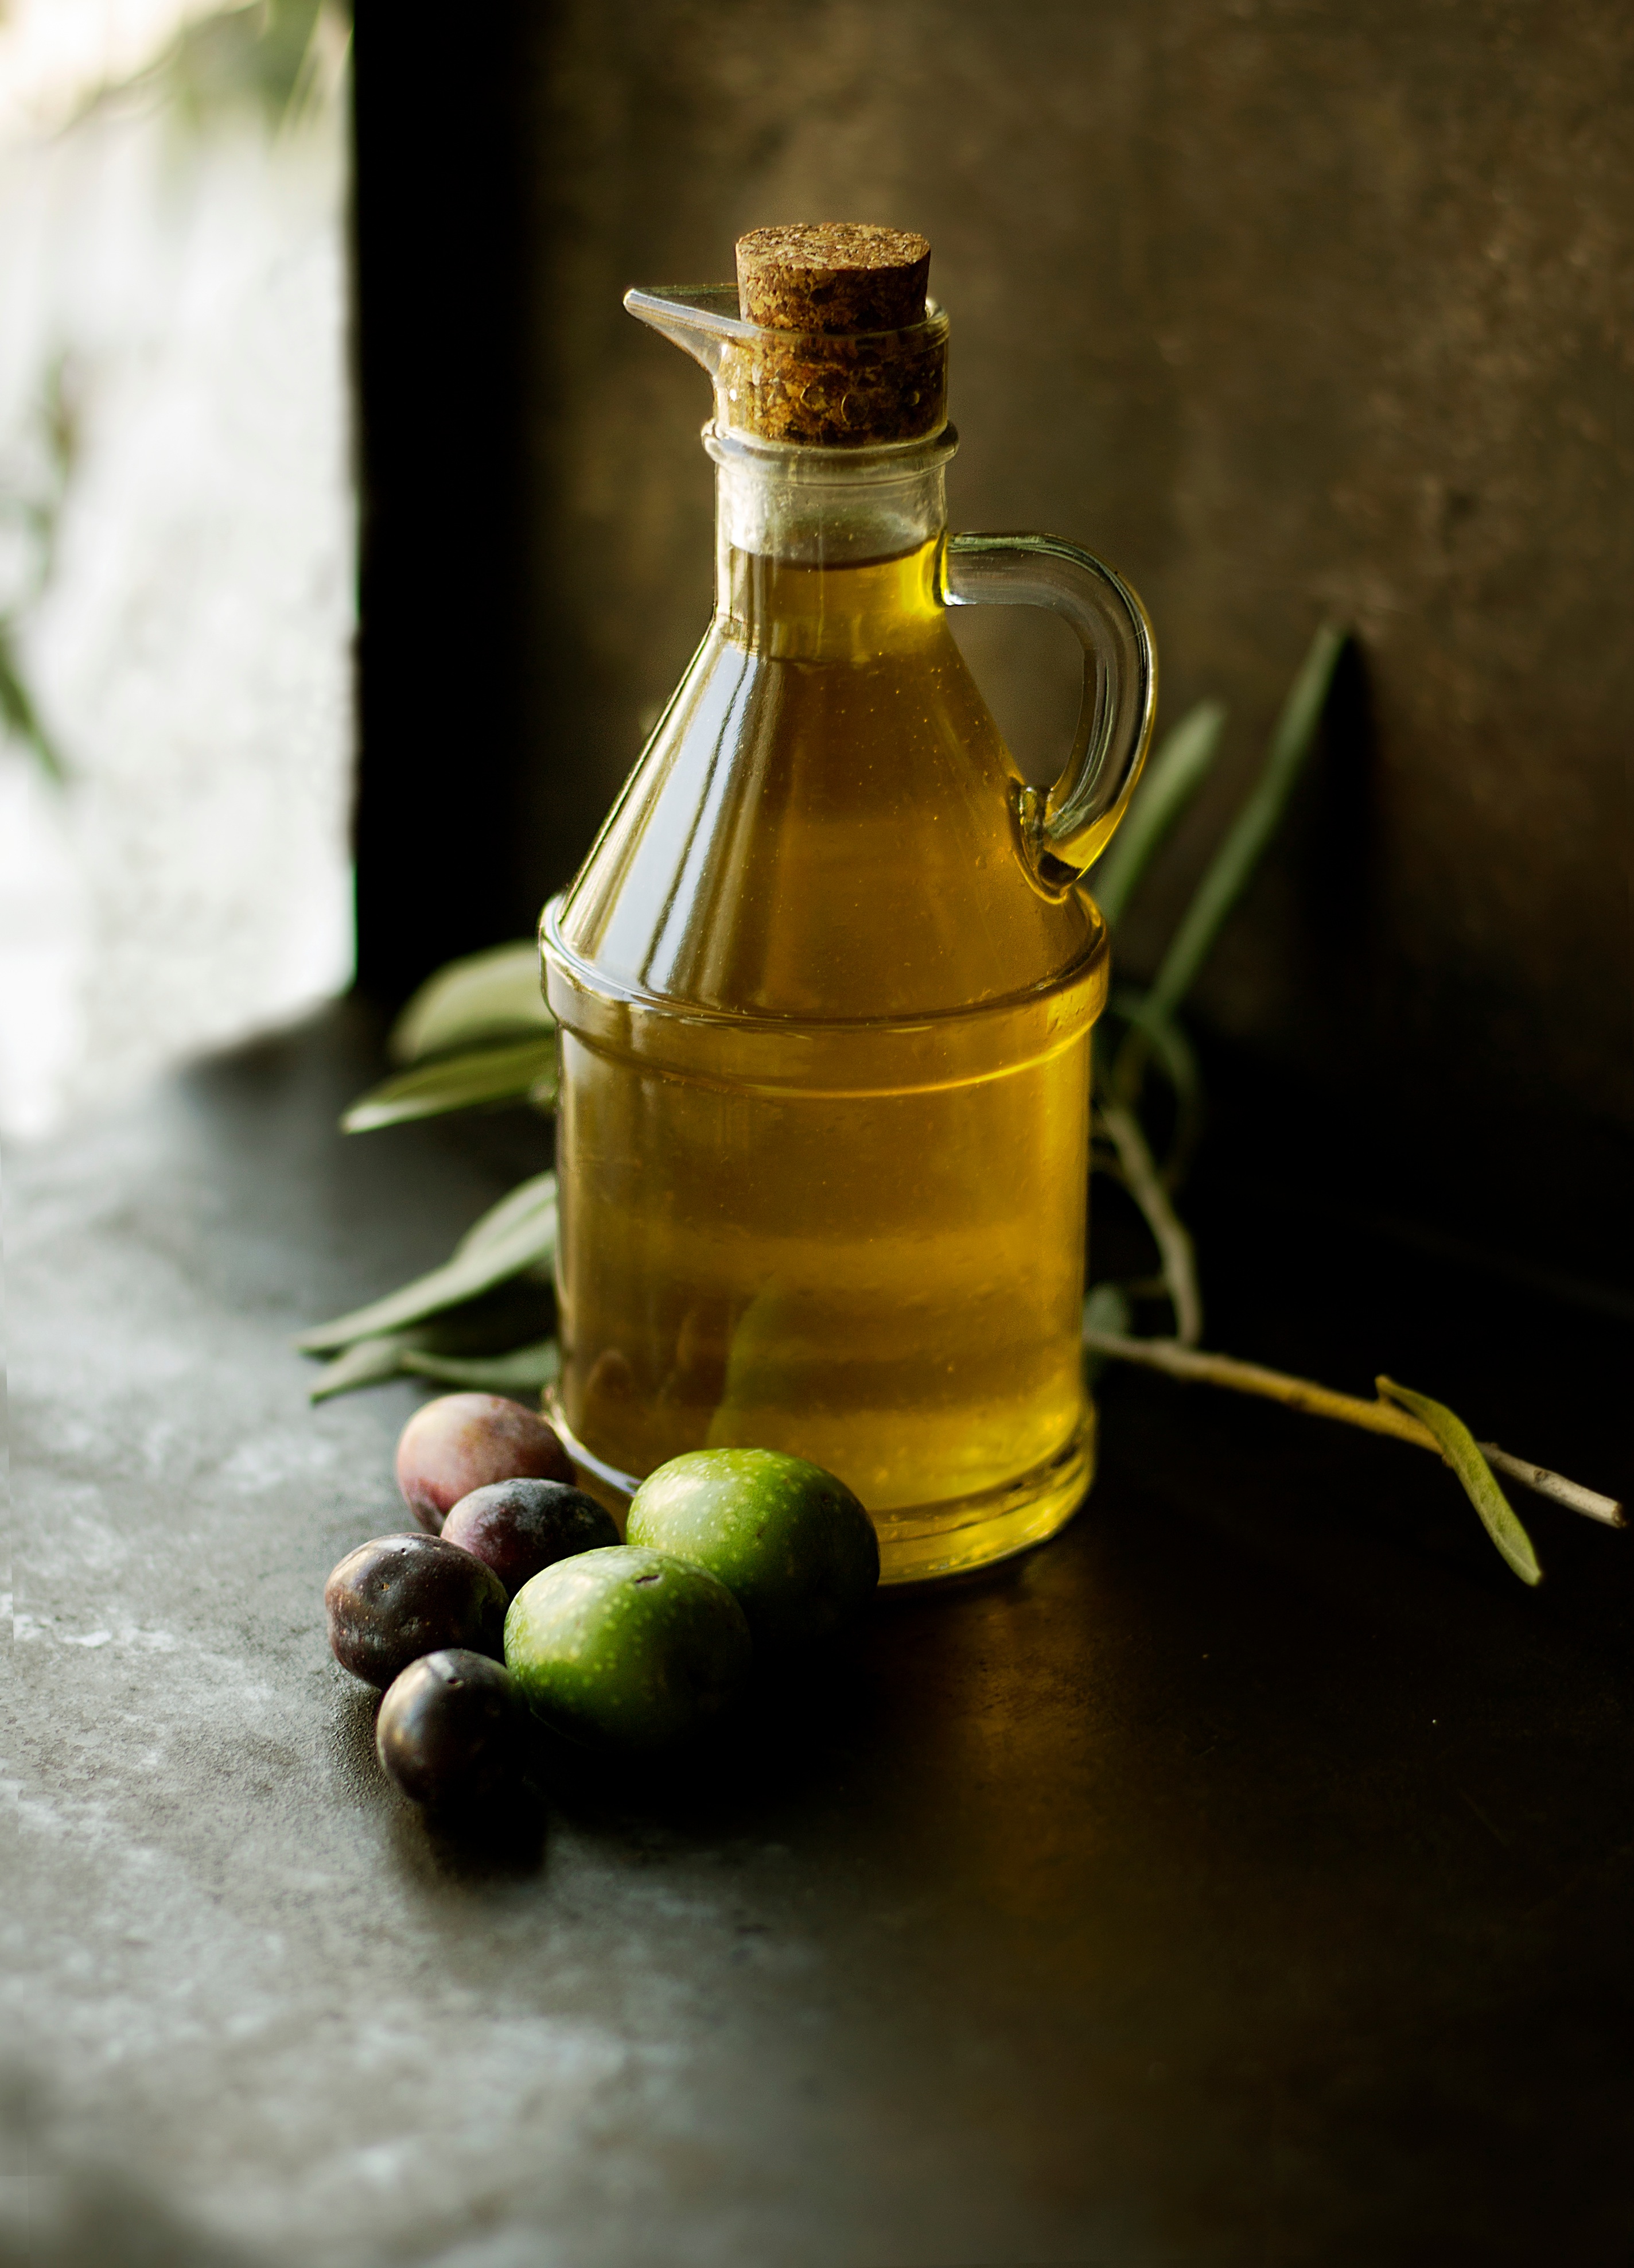
plant, fruit, flower, food, green, produce, drink, bottle, yellow, still life, painting, spout, liqueur, oil, olive oil, extra virgin olive oil, caraffe, macro photography, flavor, flowering plant, still life photography, land plant, drinkware